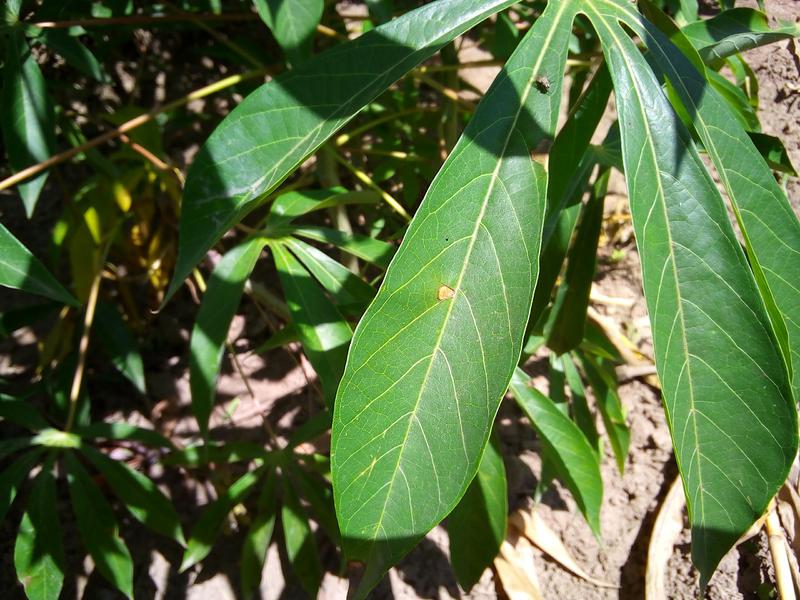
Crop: cassava
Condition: healthy